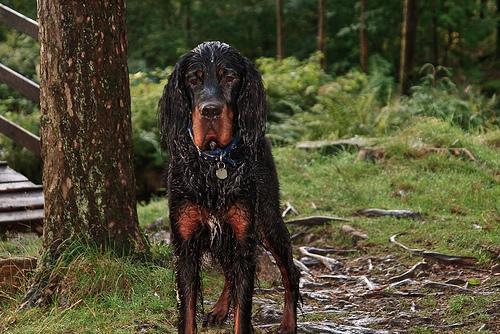
Gordon_setter